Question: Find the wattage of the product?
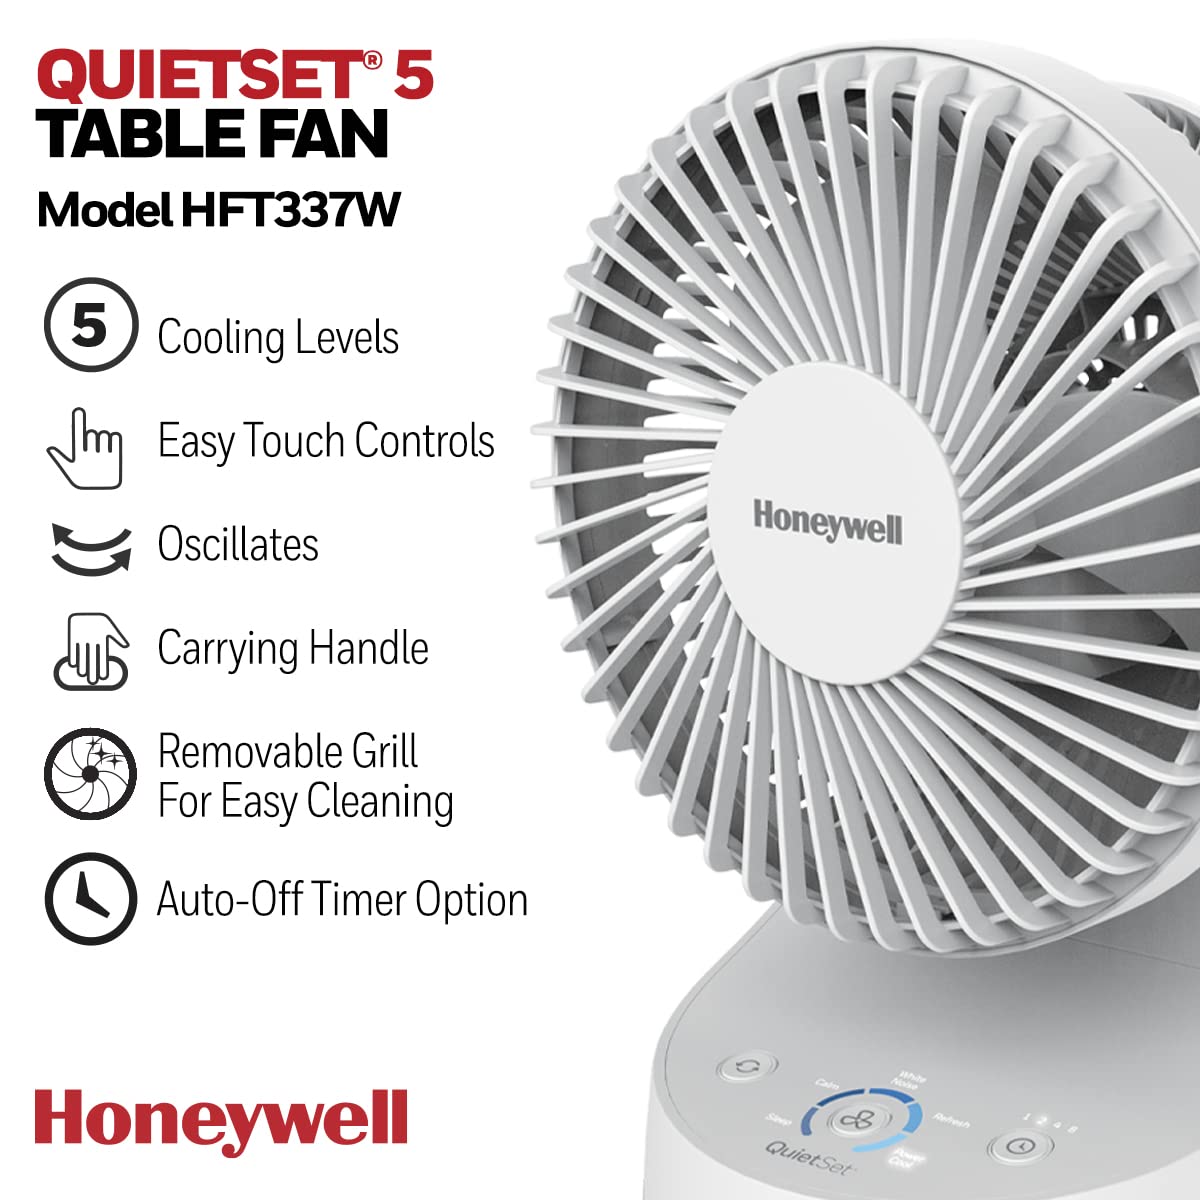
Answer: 337.0 watt